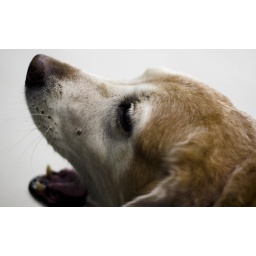
dog in a box